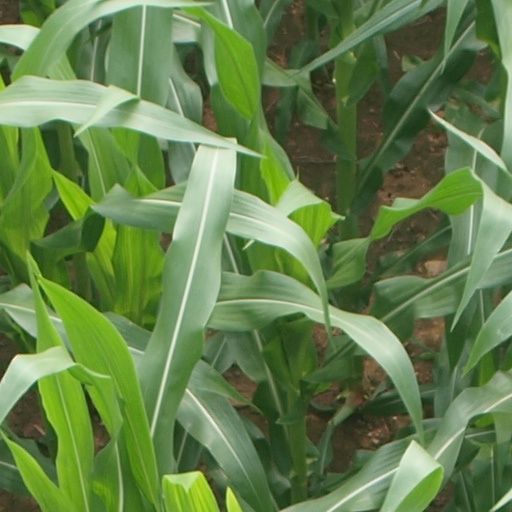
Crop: maize; corn